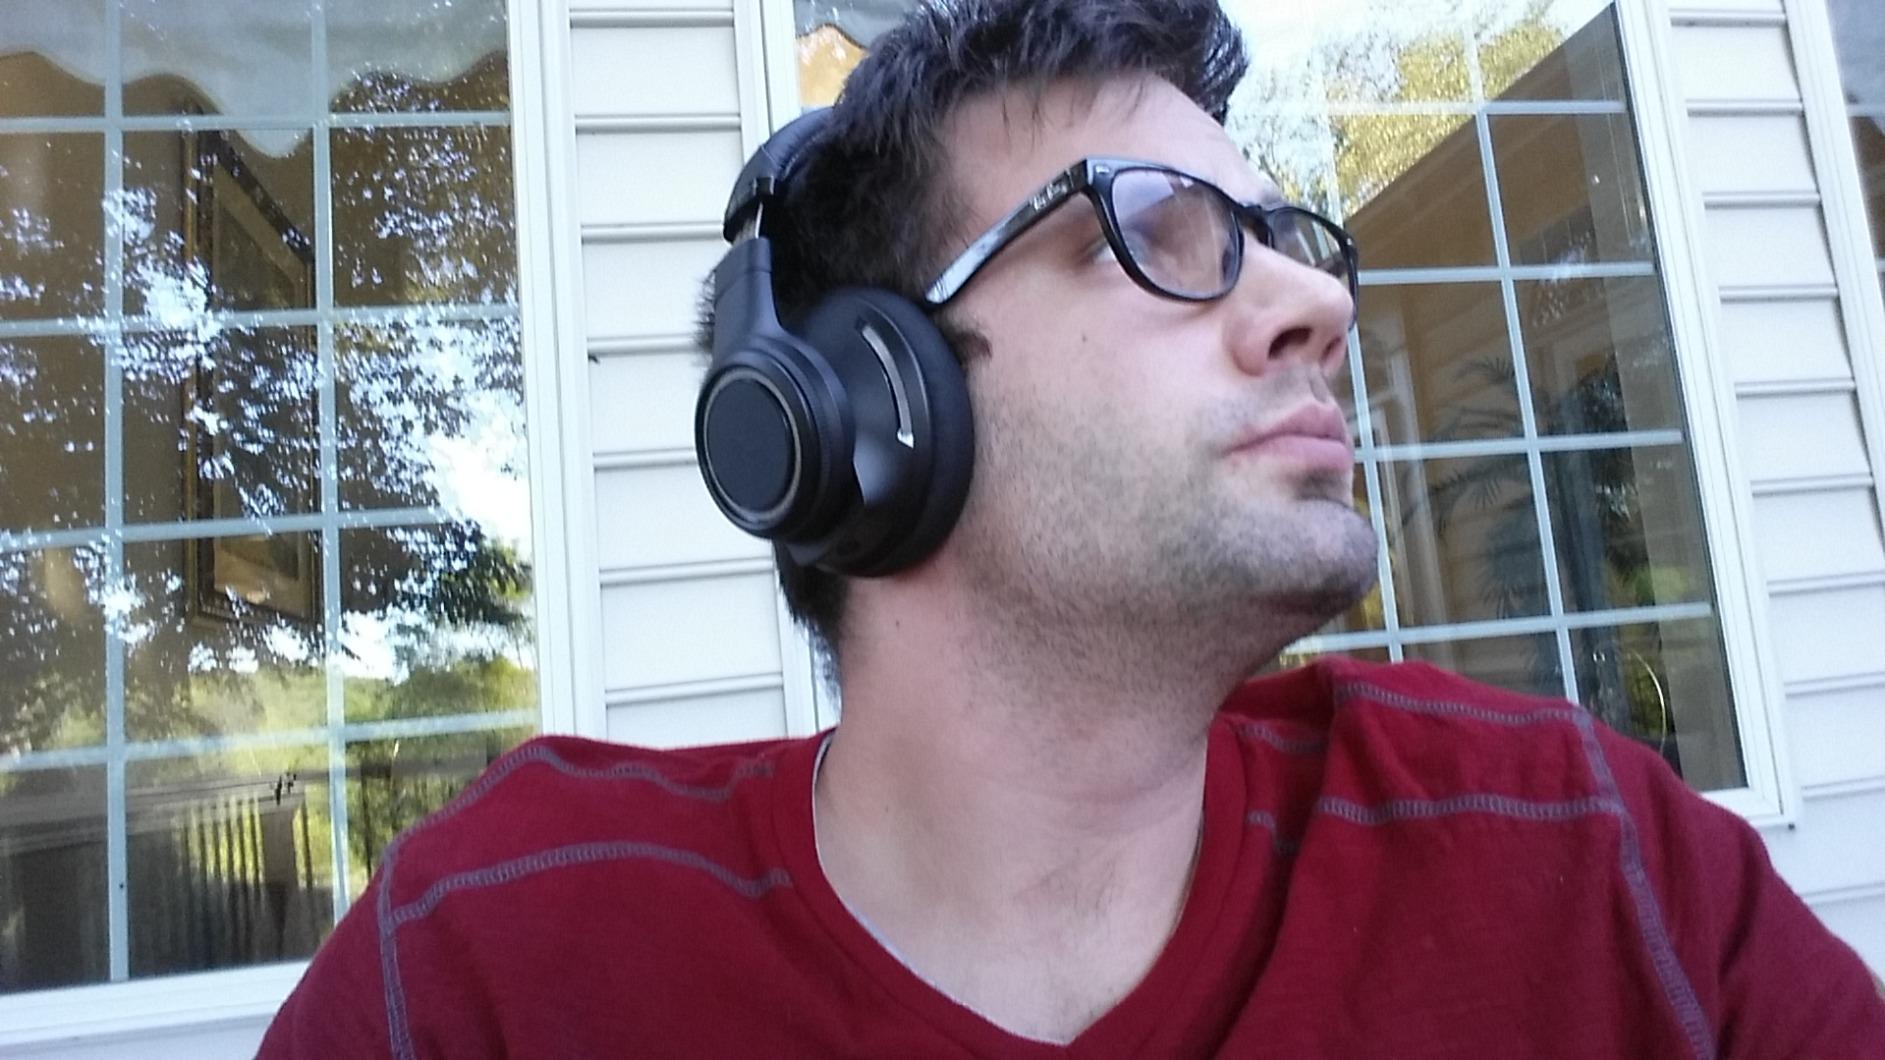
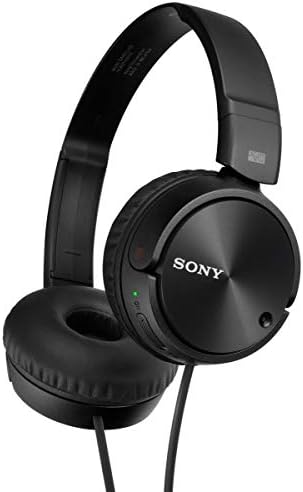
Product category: headphones
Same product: no